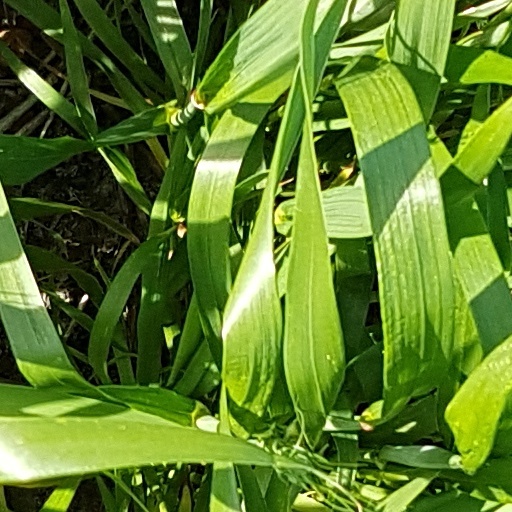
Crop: wheat